Parliament Hill

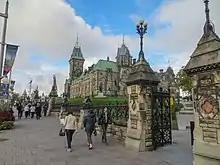
The southern front of the property is demarcated by a wrought iron fence. A portion of the Queen's Gates is pictured in the right foreground.

On 14 September 2001, 100,000 people gathered on the main lawn to honour the victims of the September 11 attacks on the United States that year. Queen Elizabeth II's Diamond Jubilee was commemorated with the installation of a specially tinted window in the Centre Block on 7 February 2012, one day after Accession Day.